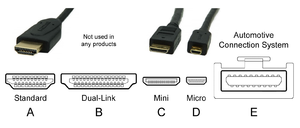
Le High Definition Multimedia Interface est un standard et interface audio/vidéo totalement numérique pour transmettre des flux chiffrés constitués de données vidéo non compressées et des données audio pouvant être compressées. Elle est destinée au marché grand public.